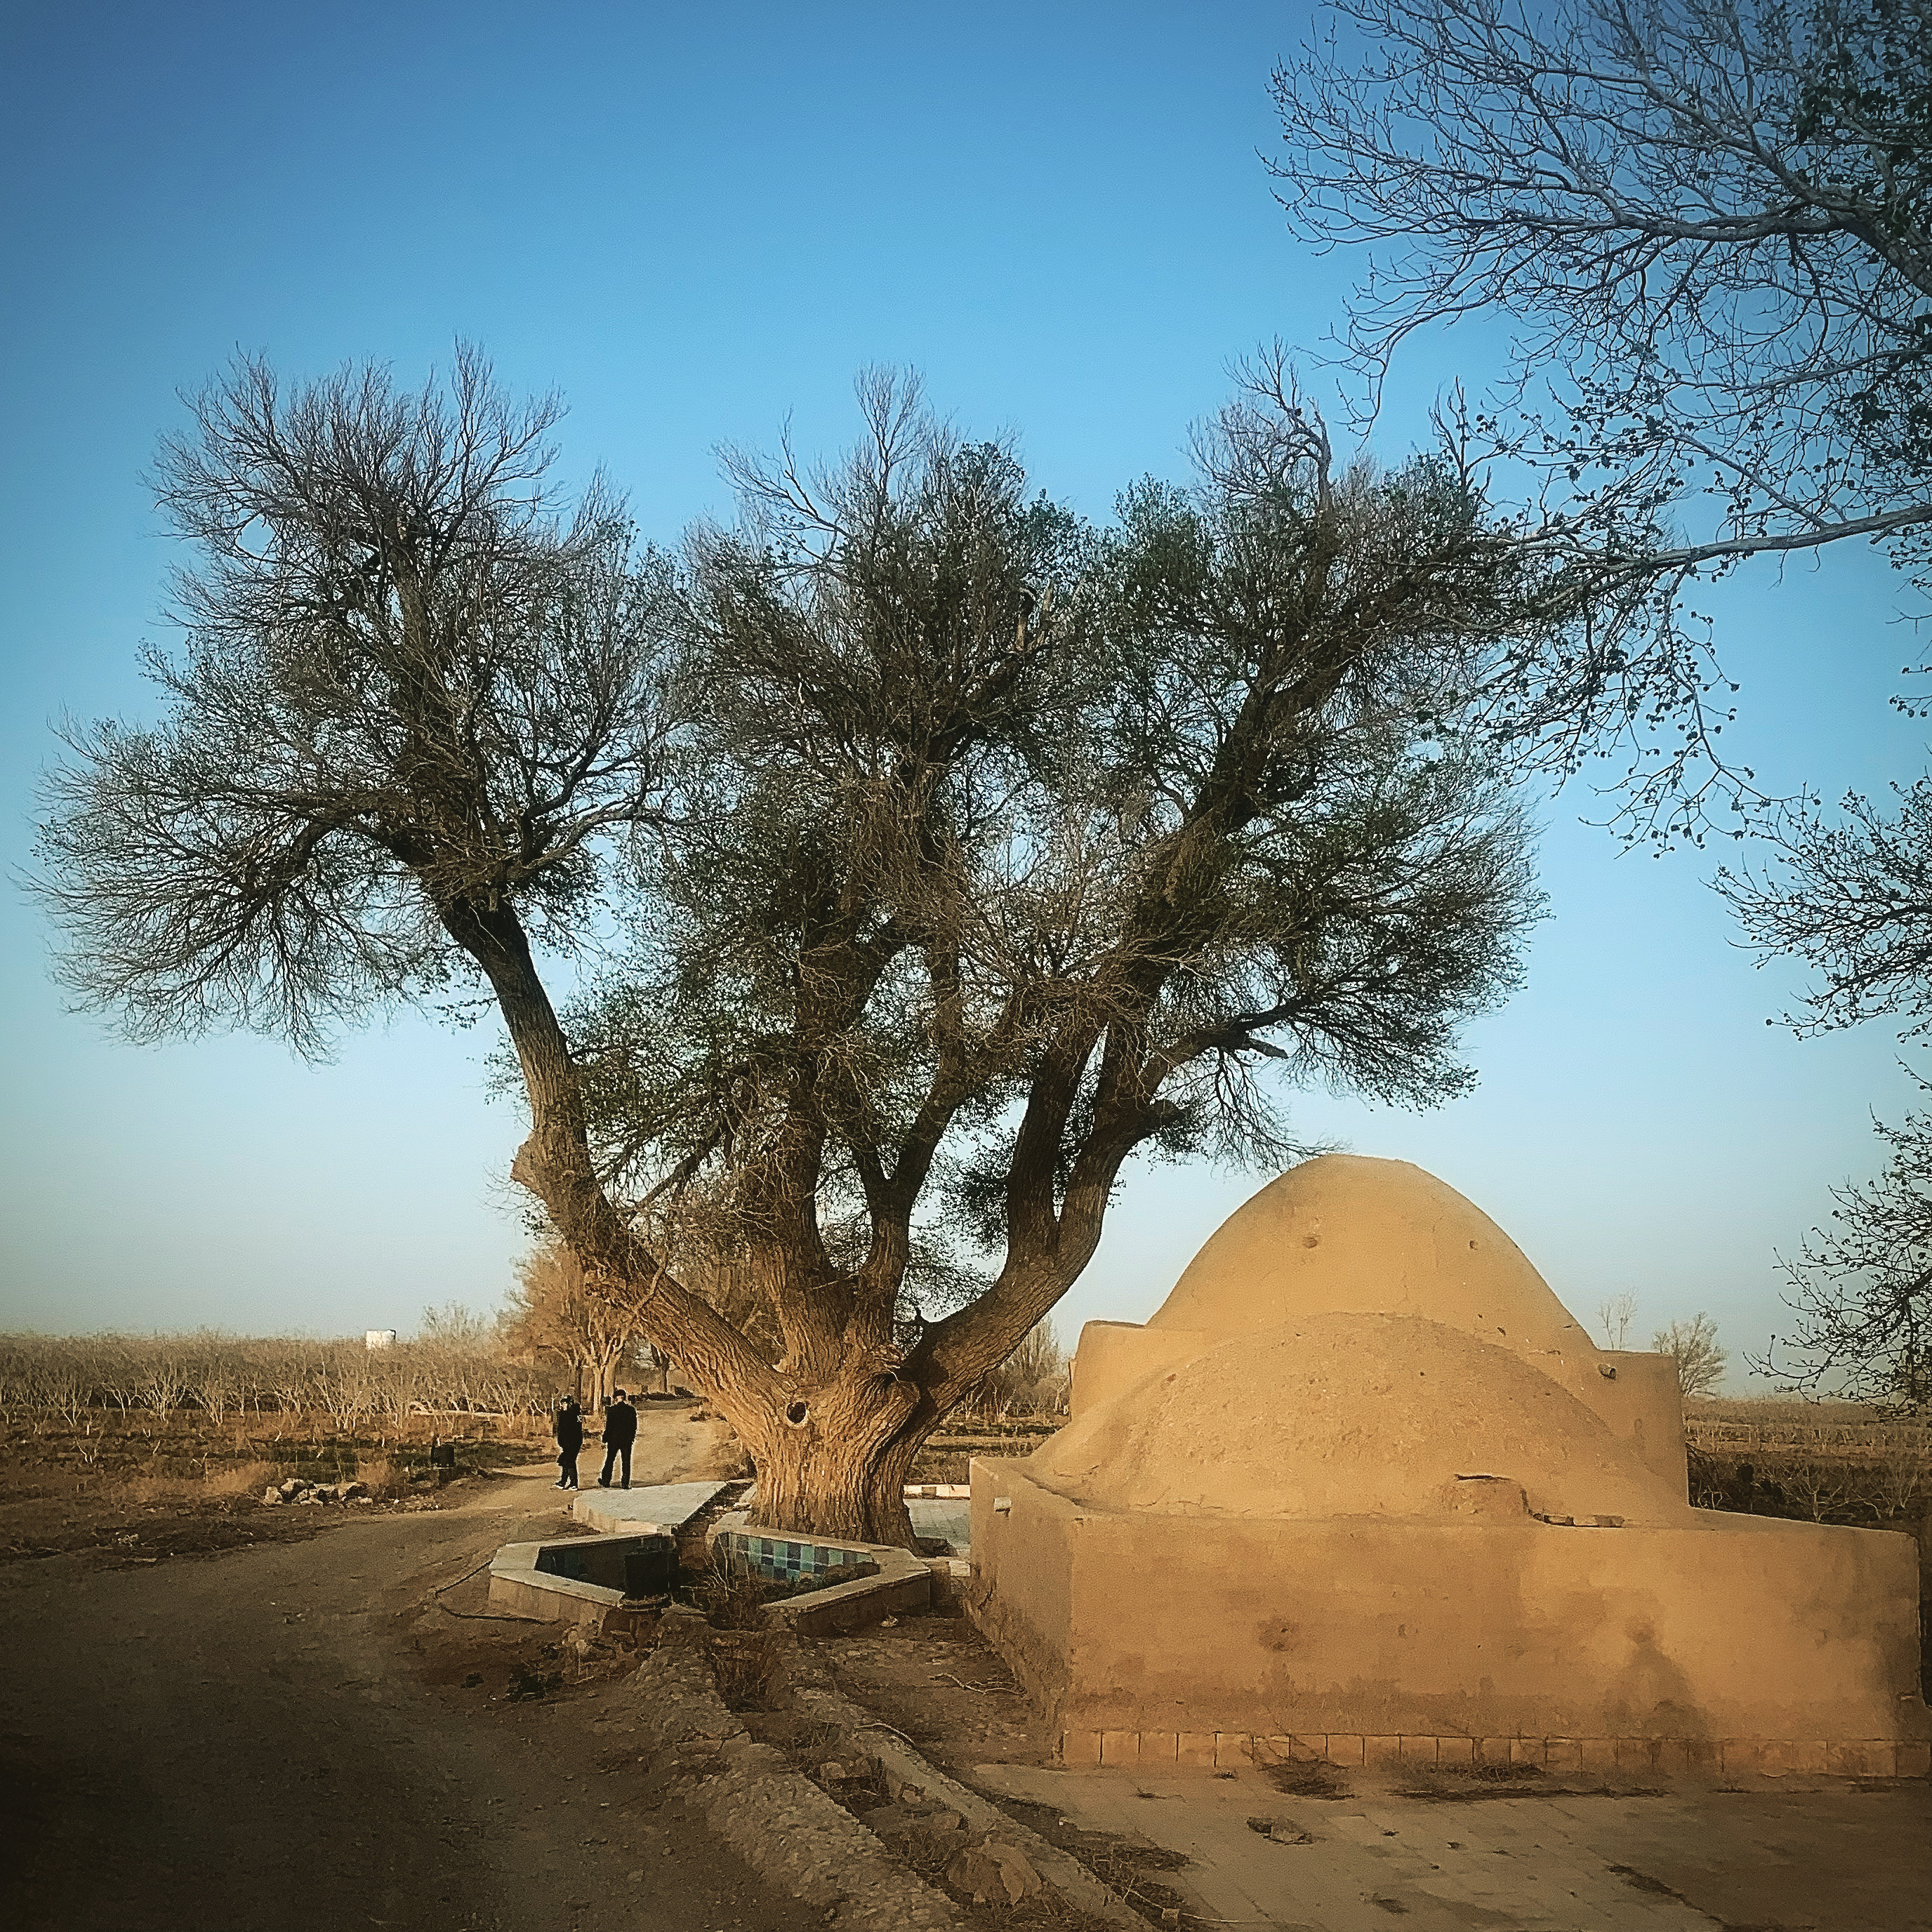
nature, sky, natural environment, natural landscape, sunlight, tree, biome, atmospheric phenomenon, shade, woody plant, mountainous landforms, landscape, Tints and shades, plain, aeolian landform, twig, trunk, wood, horizon, soil, cloud, sand, geology, wilderness, erg, singing sand, rock, shadow, road, wildlife, winter, dirt road, dune, desert, tent, wadi, hill, sahara, monument, evening, savanna